Jacob Green Jackson

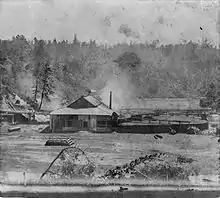
Caspar Lumber Company (Casper, California, 1866)

Jacob Green Jackson (March 16, 1817 – April 17, 1901) was an American lumberman of Colonial New England ancestry who came to California in 1851. He was one of the first to recognize the vast wealth in the redwood forests and was among the earliest to make a successful business of logging. Jackson founded Caspar Lumber Company in Mendocino County. Jackson Demonstration State Forest is named in his honor.